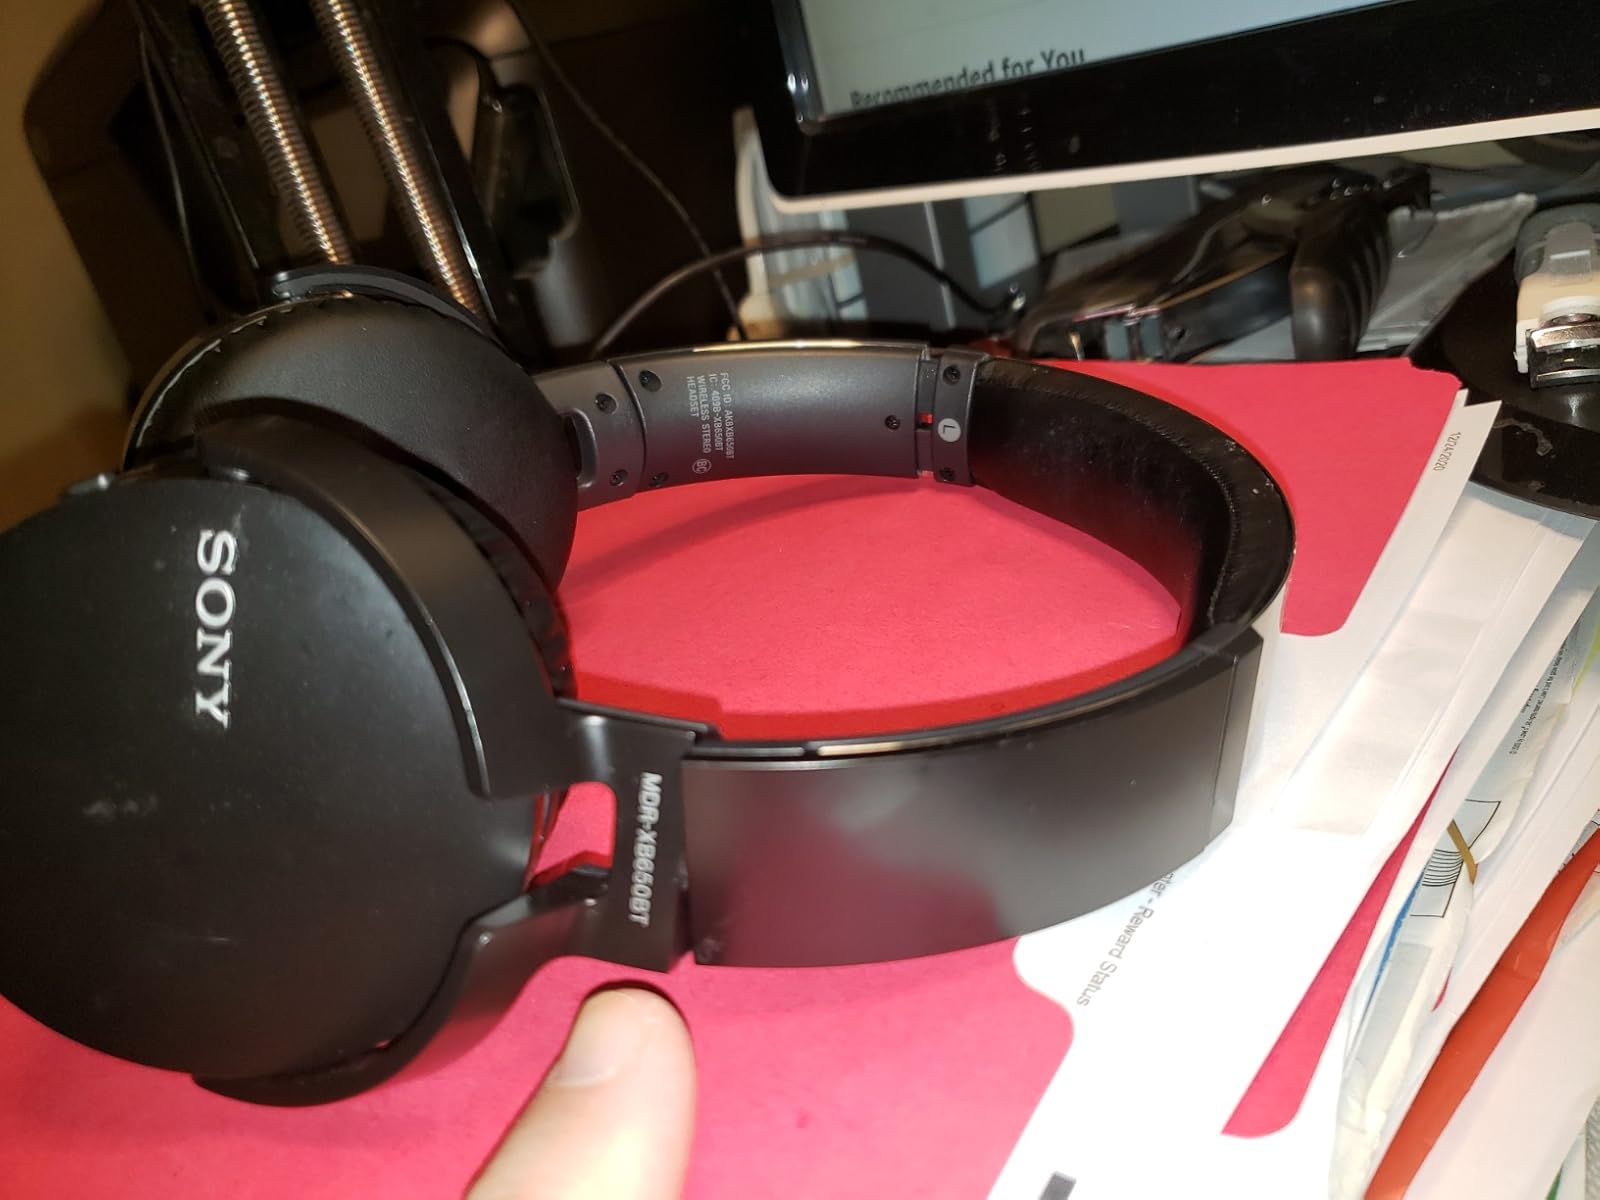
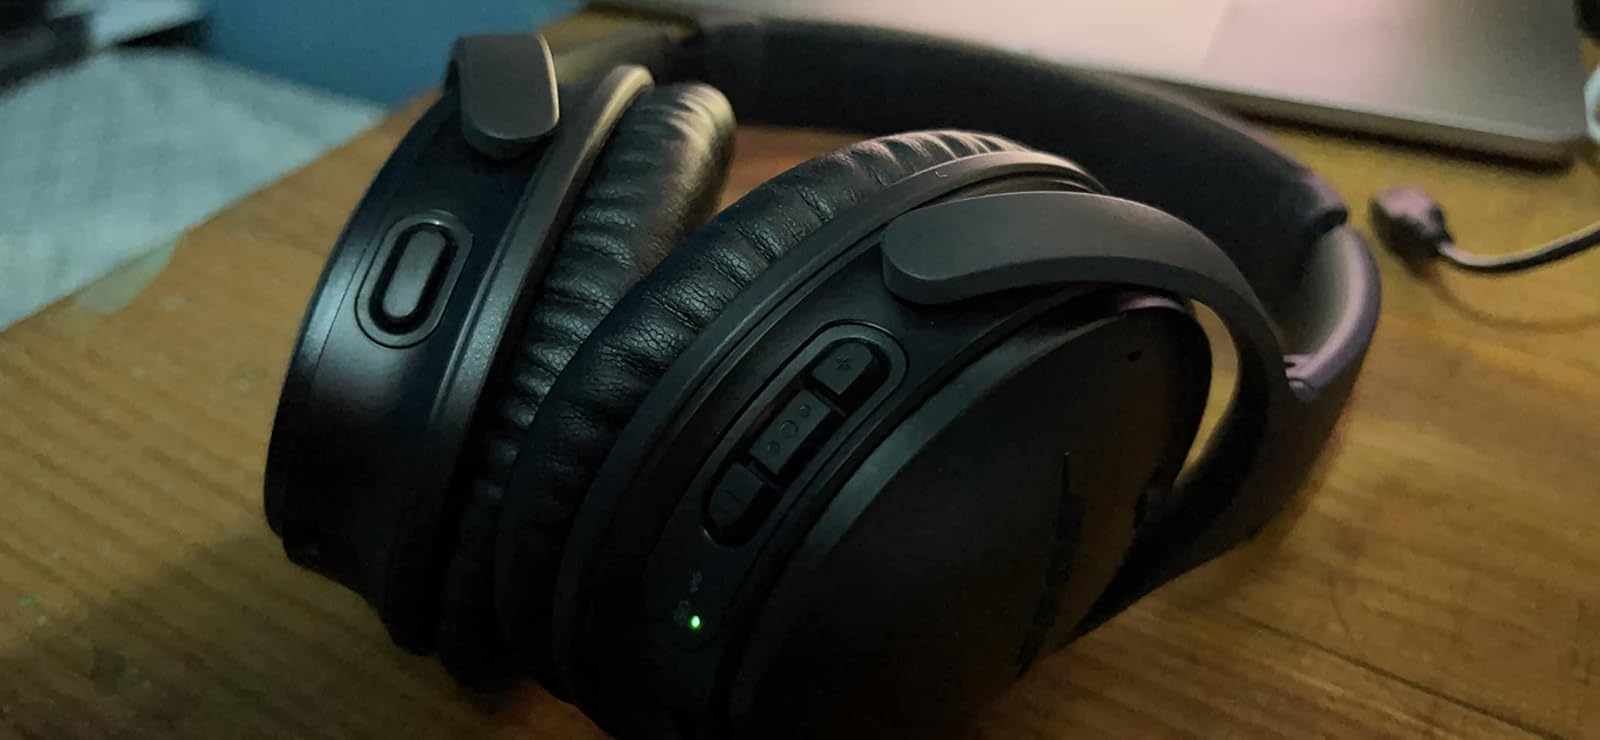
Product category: headphones
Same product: no